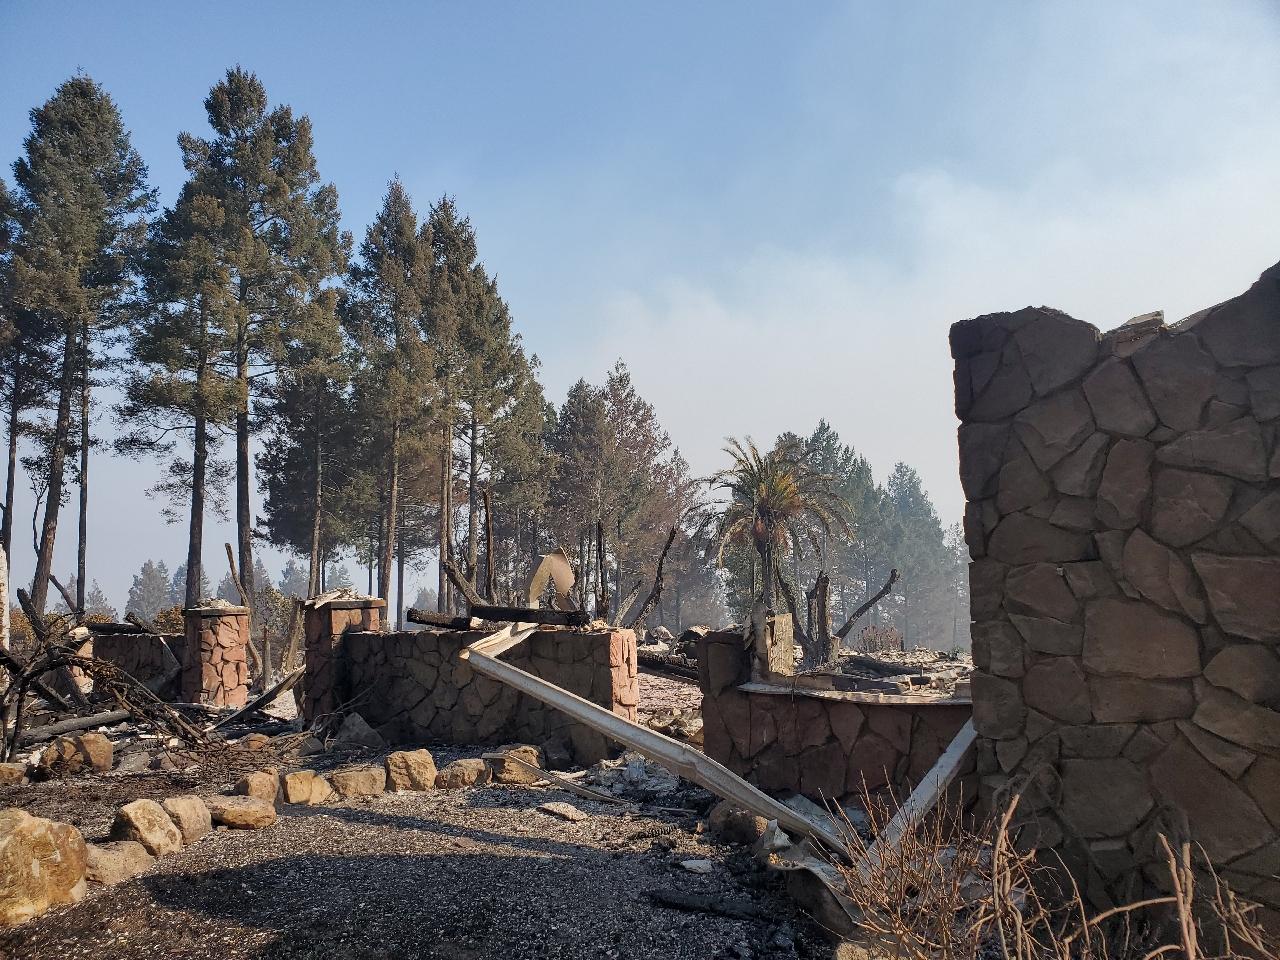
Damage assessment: destroyed